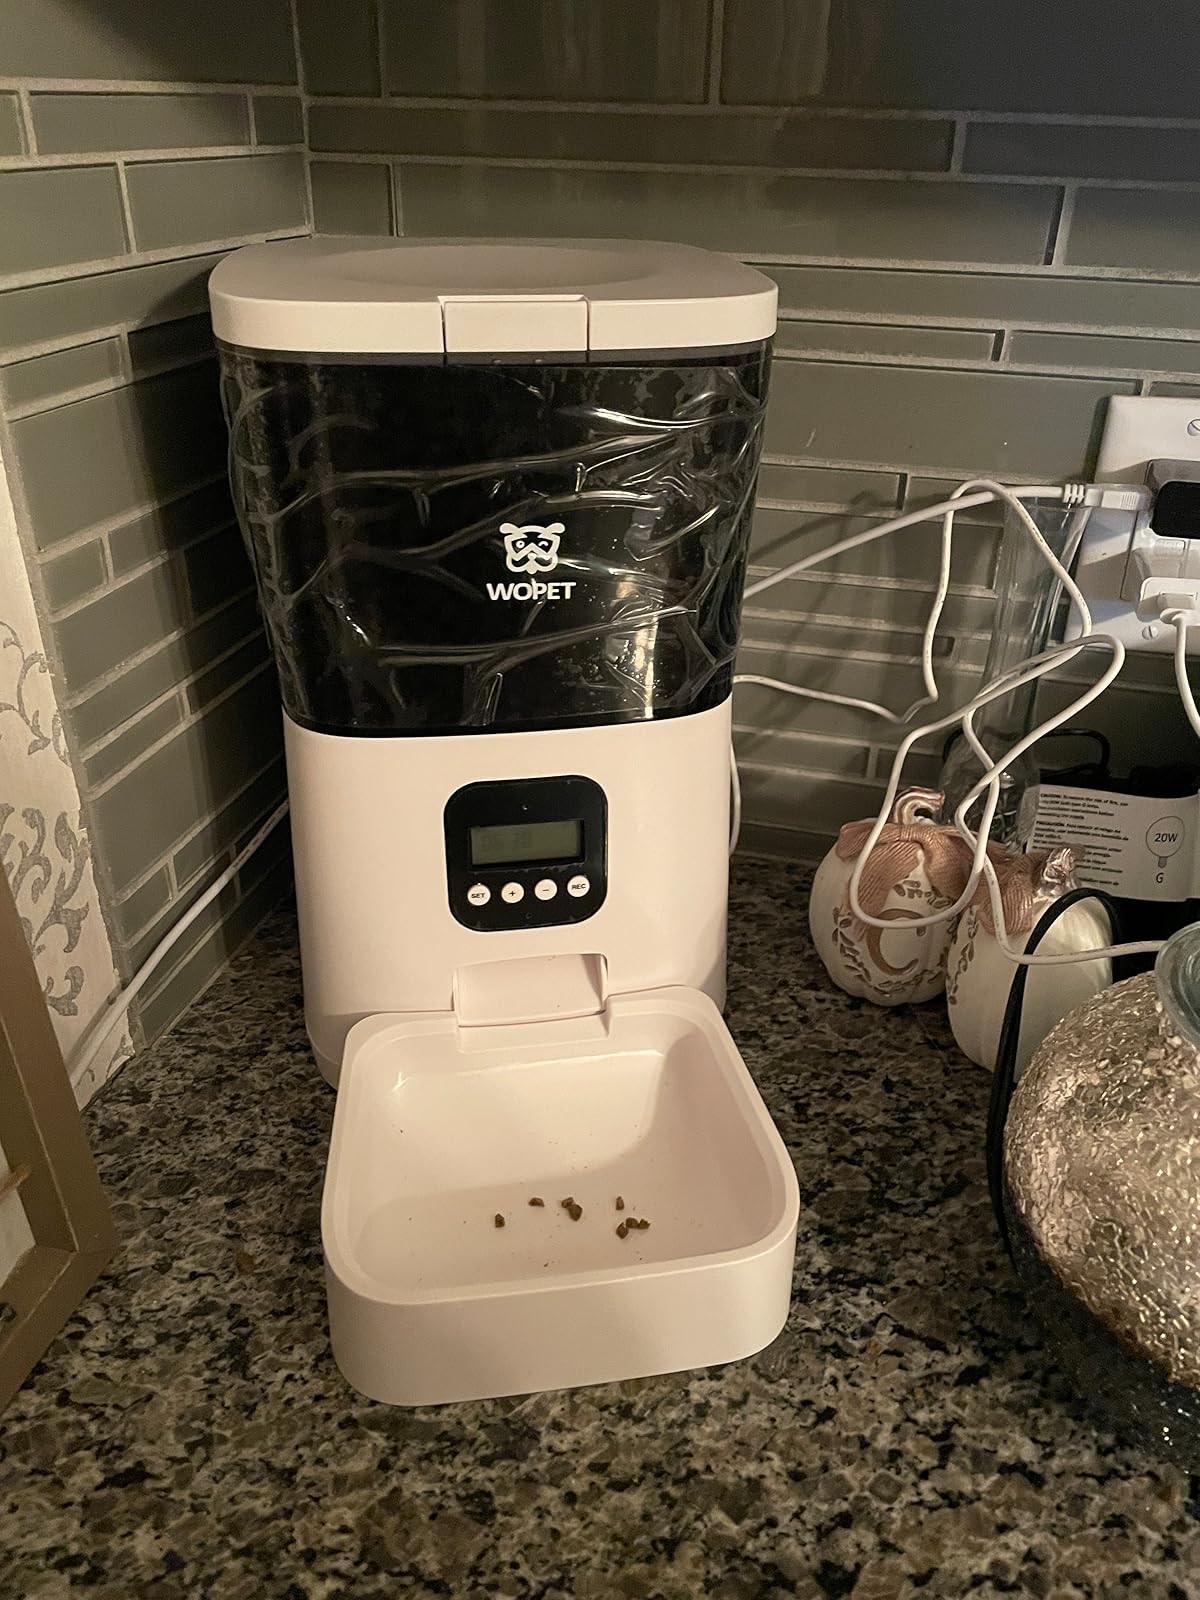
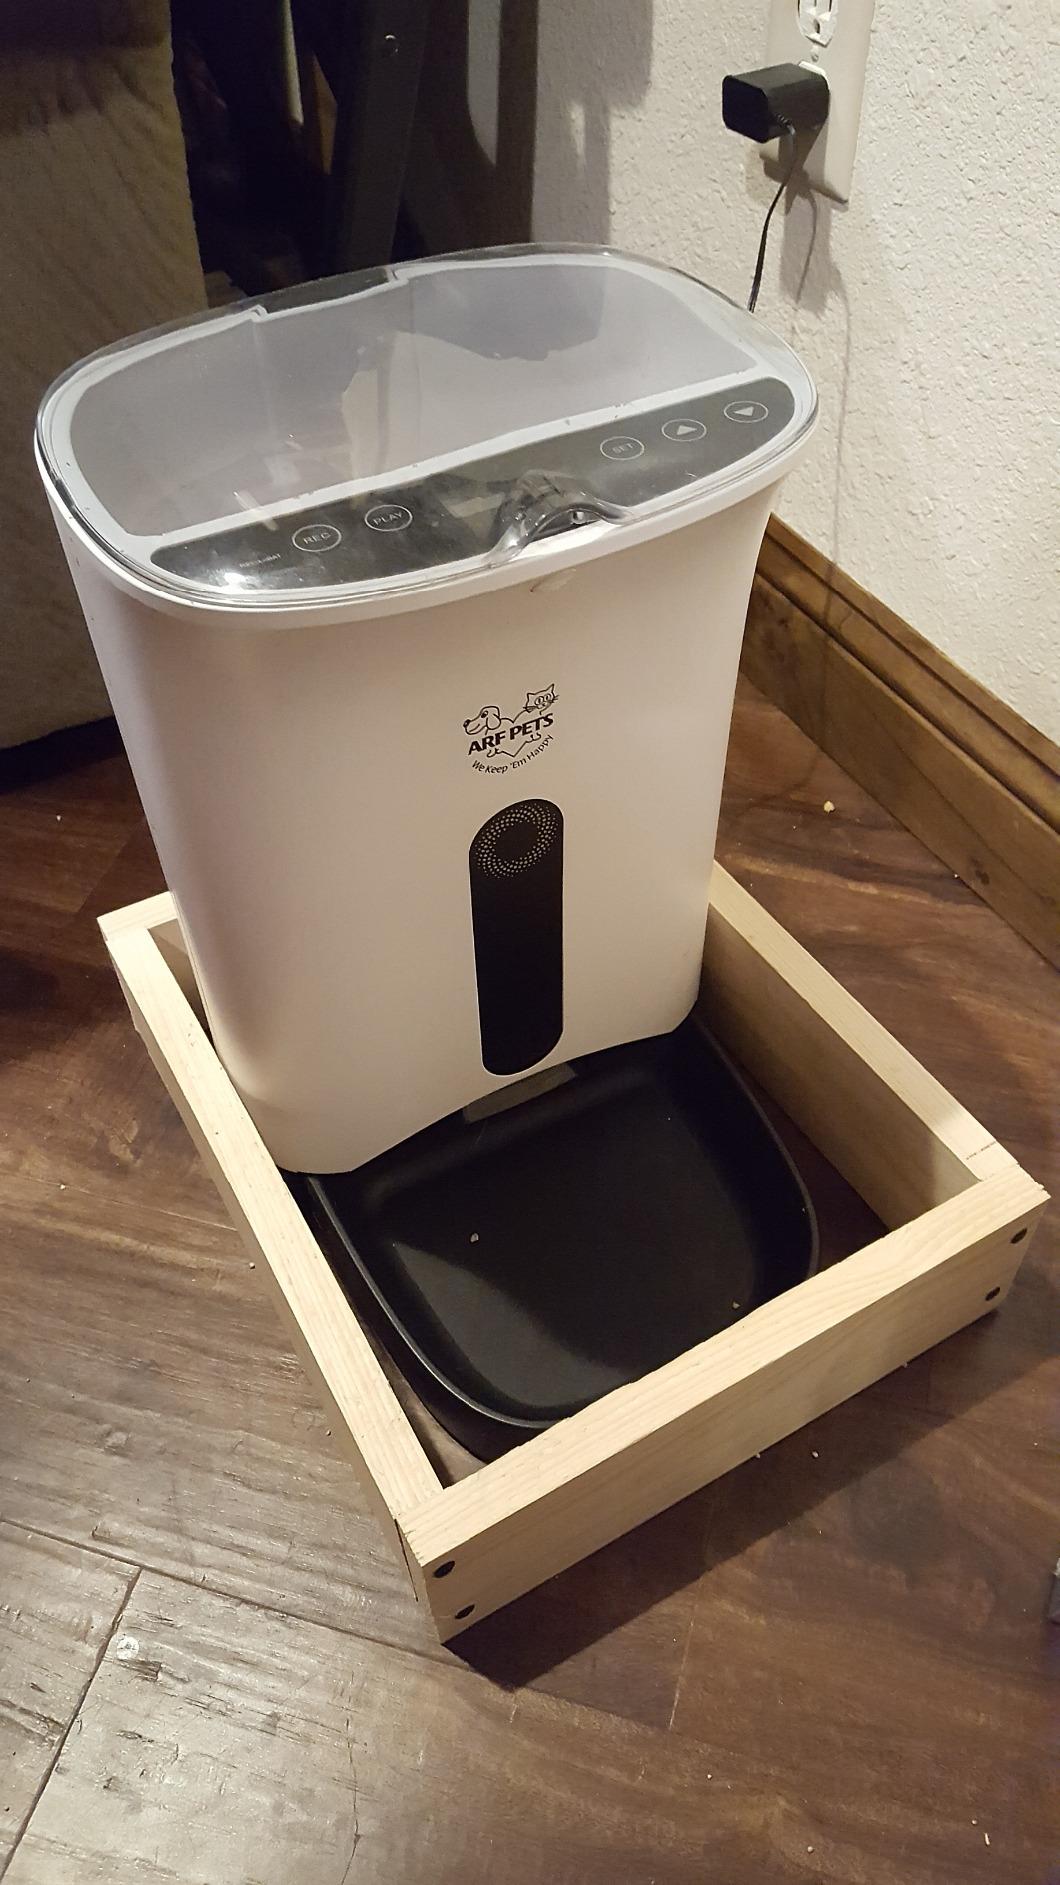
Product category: items_feeder
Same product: no